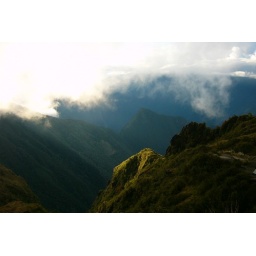
Low clouds in the mountains